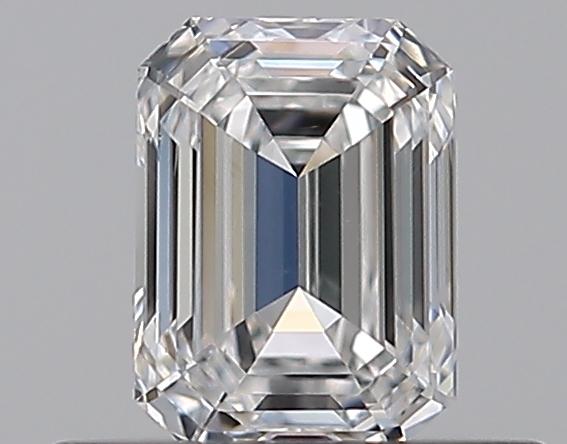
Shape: emerald
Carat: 0.5
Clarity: VS2
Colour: F
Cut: EX
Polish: VG
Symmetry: VG
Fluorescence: N
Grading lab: GIA
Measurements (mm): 5.13 x 3.8 x 2.54